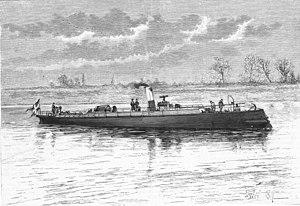
Seid (skib, 1882)
Seid var bygget med en linjeføring svarende til den danske Torpedobaad Nr. 6, der er vist på denne tegning.
Seid var bygget med en linjeføring svarende til den danske Torpedobaad Nr. 6, der er vist på denne tegning.
Den svenske torpedobåd Seid blev søsat i 1882 og gjorde tjeneste i den svenske marine fra december samme år. I 1887 skiftede den navn til Blixt og fra 1907 fungerede den som patruljebåd uden torpedoer. Under forskellige navne gjorde den tjeneste indtil 1926.